Shrine of Baba Farid

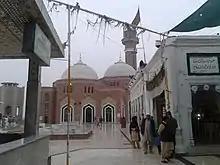
The shrine complex includes a large mosque.

The shrine complex includes not only the tomb of Baba Farid, but also those of his hereditary successors. The complex also includes the site of the city's old mosque which predated Baba Farid's arrival to the city. The small tomb of Baba Farid is made of white marble with two doors – one facing east named the "Nūrī Darwāza" or 'Gate of Light', and another facing south named the "Bahishtī Darwāza", or 'Gate of Paradise'.